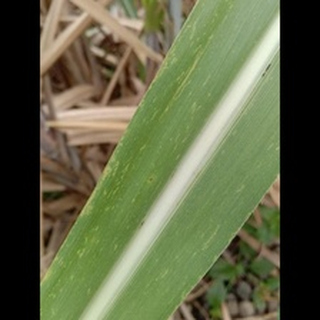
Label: sugarcane_mosaic